British Seamen's Hotel

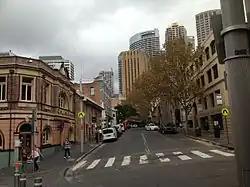
Argyle Street in 2014; the former hotel is on the left on the street corner

The British Seamen's Hotel is a heritage-listed bar and former hotel, boarding house, office building located at 39–43 Argyle Street, in the inner city Sydney suburb of The Rocks in the City of Sydney local government area of New South Wales, Australia. John Gill built the property in 1886 and is owned by Property NSW, an agency of the Government of New South Wales. It was added to the New South Wales State Heritage Register on 10 May 2002.